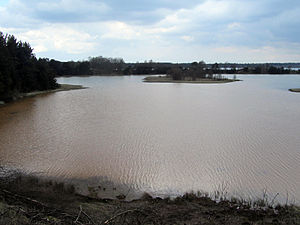
Søby Brunkulslejer / Historie
Sø opstået ved brunkulsgravningen i Søby
Søby Brunkulslejer er nu nedlagte brunkulslejer beliggende ved Søby i Kølkær Sogn, Herning Kommune, cirka 15 km syd for Herning.